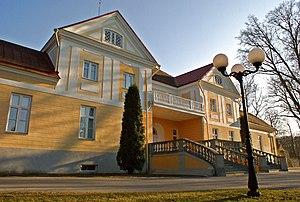
Le manoir de Maart est un manoir d'architecture classique situé en Estonie à Maardu.